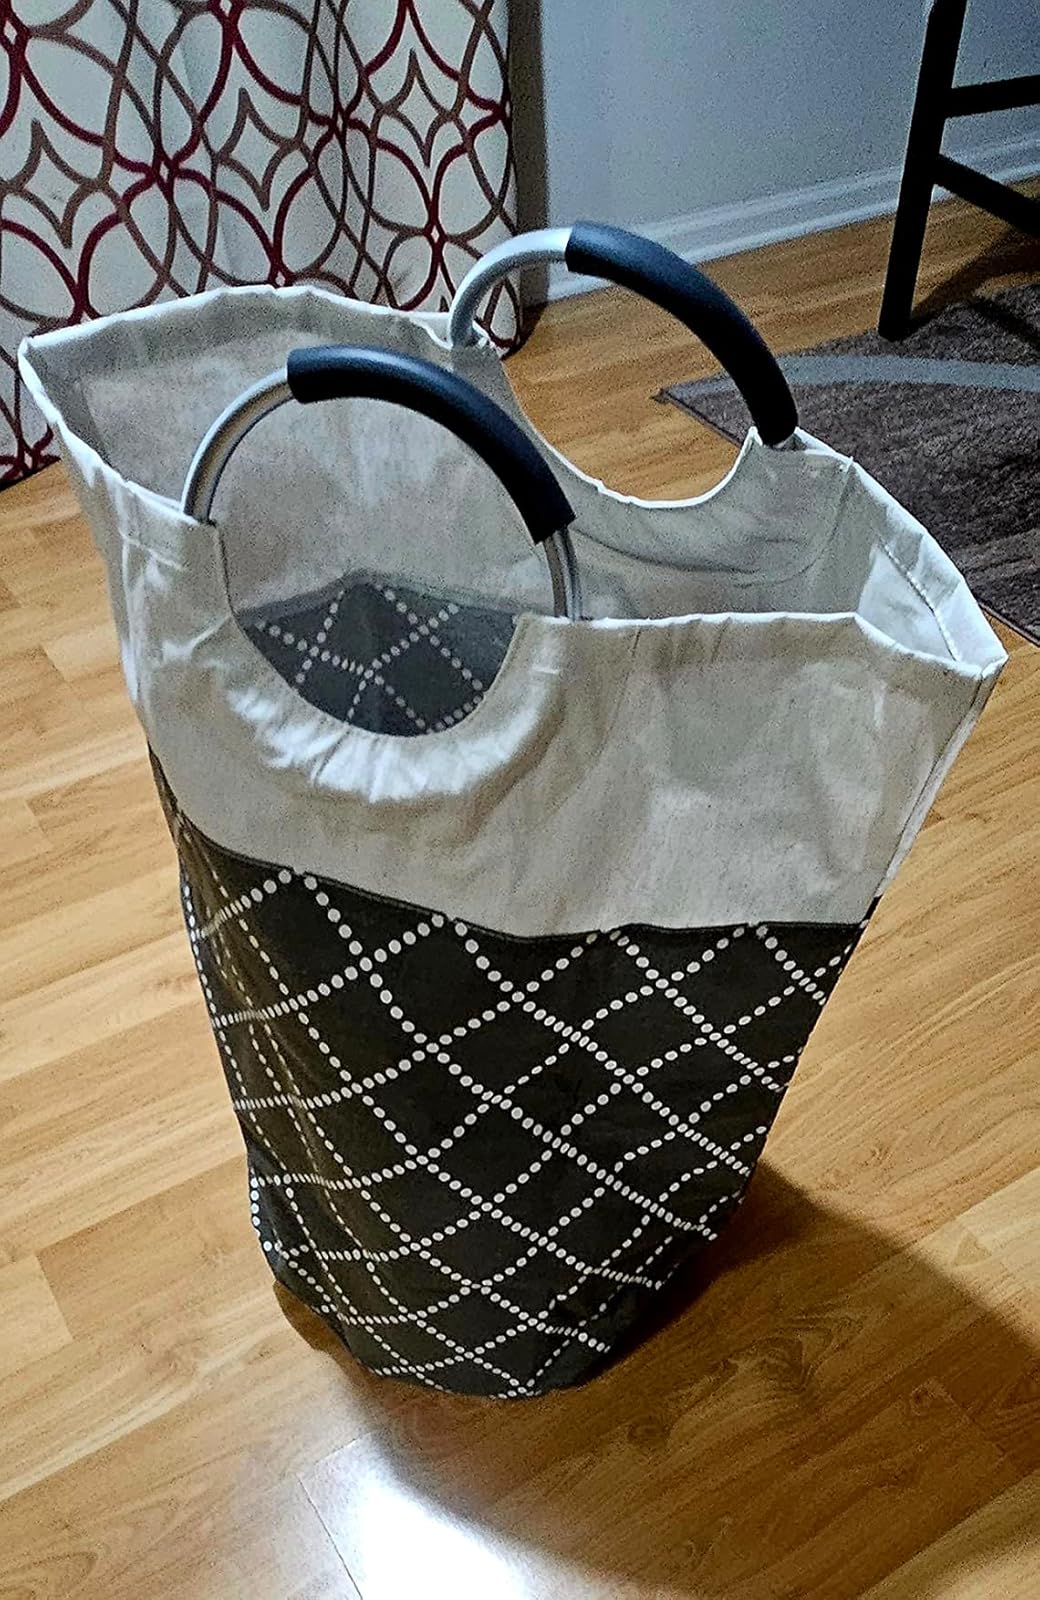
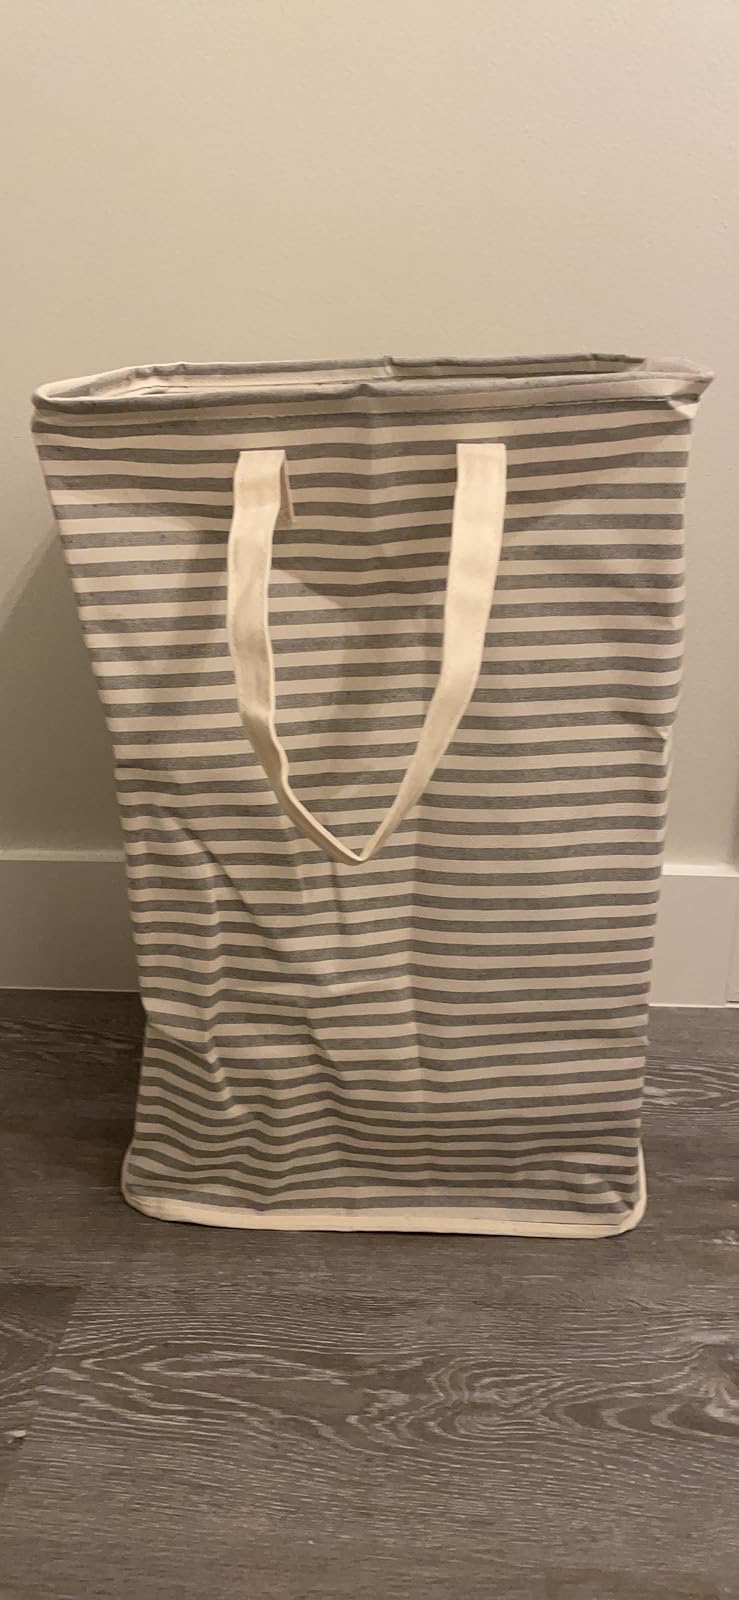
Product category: items_hamper
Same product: no